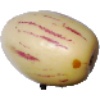
Label: images